The Compleat Beatles

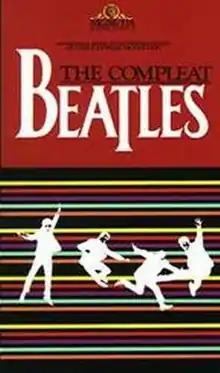
videocassette cover

The Compleat Beatles, released in 1982, is a two-hour documentary chronicling the career of the Beatles.